Dave Allerdice

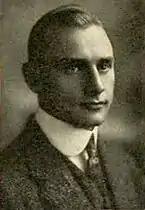
Allerdice, c. 1913

After one year as an assistant coach to Yost in 1910, Allerdice became head coach at Butler University in his hometown of Indianapolis, Indiana, but left for the University of Texas to assume the head coaching position there after Billy Wasmund suddenly died in October 1911.